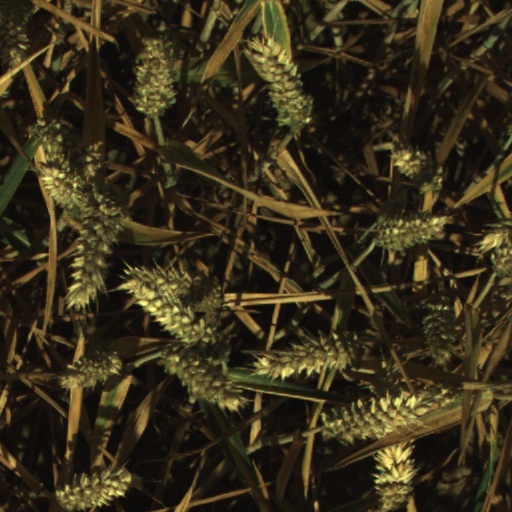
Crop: wheat